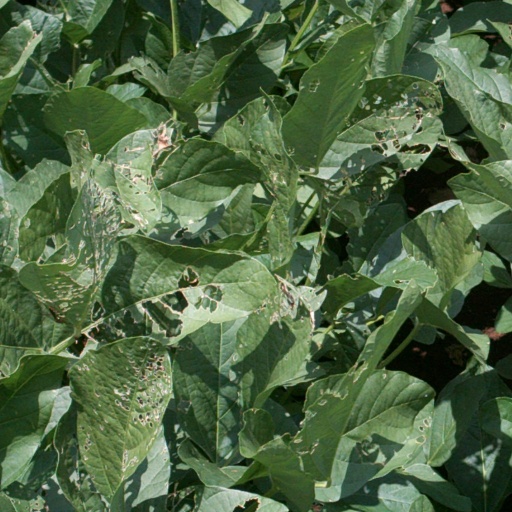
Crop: soybean